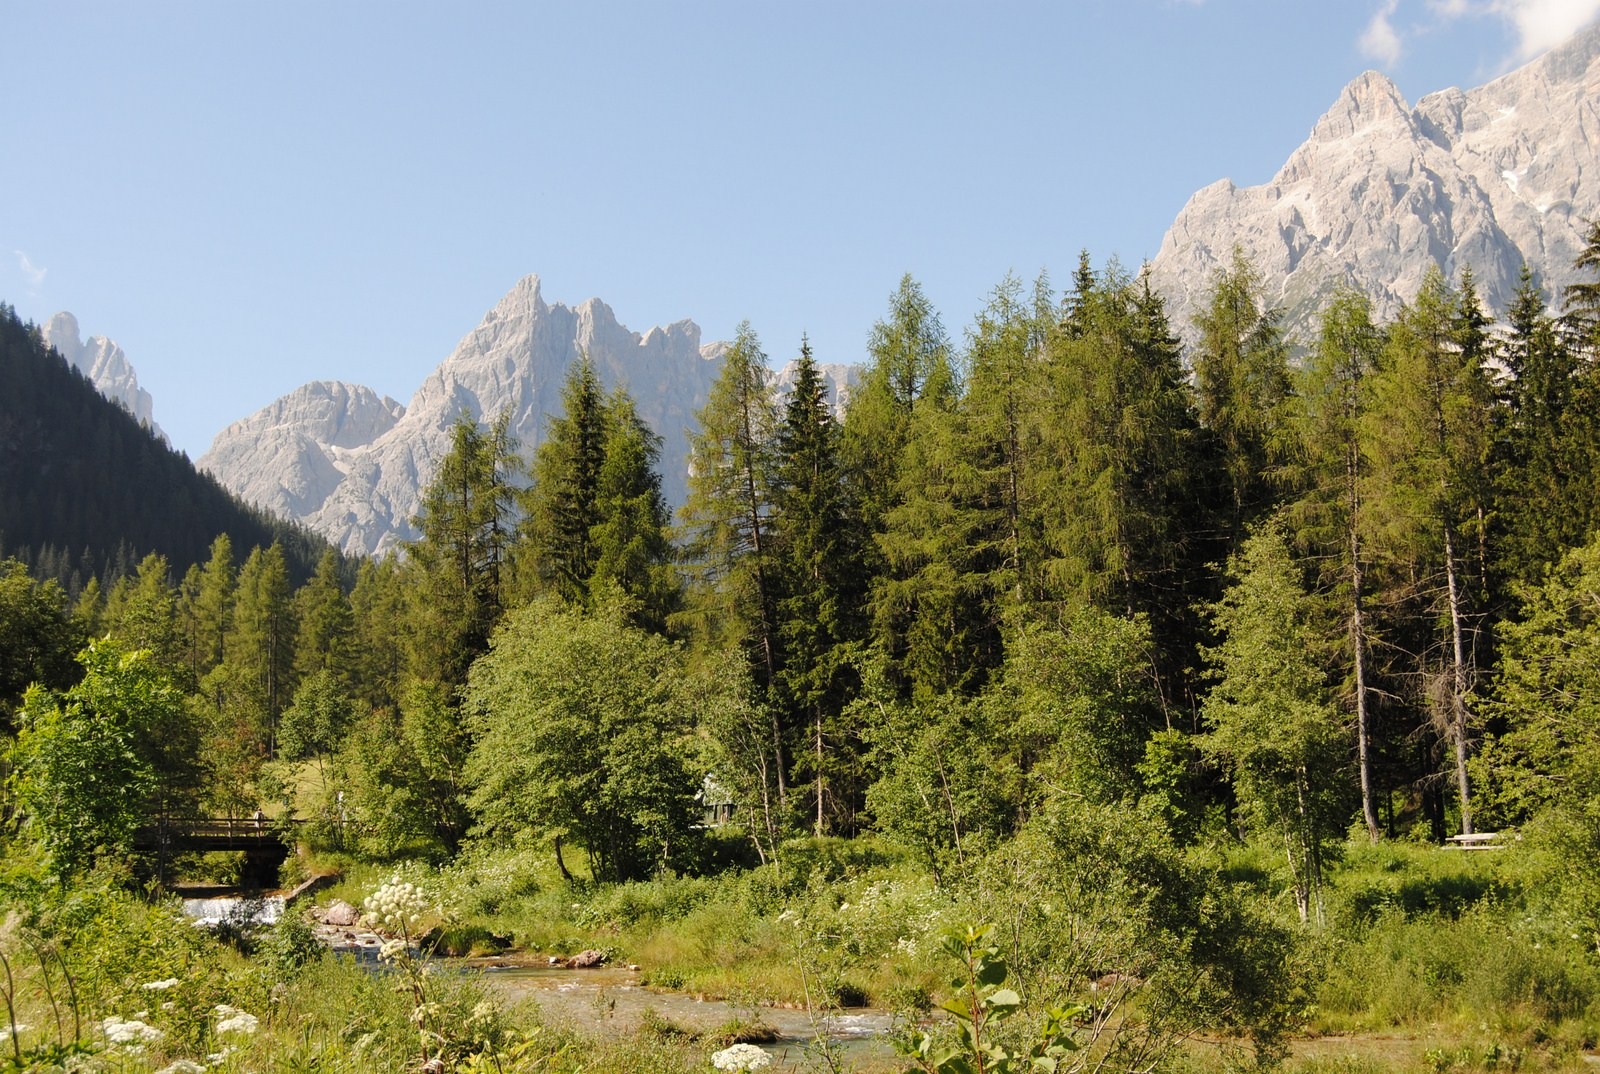
landscape, tree, forest, wilderness, walking, mountain, plant, hiking, trail, meadow, valley, mountain range, italy, fir, ridge, trees, spruce, mountains, alps, plateau, larch, ecosystem, dolomites, mountain pass, dolomiti di sesto, biome, woody plant, mountainous landforms, temperate broadleaf and mixed forest, temperate coniferous forest